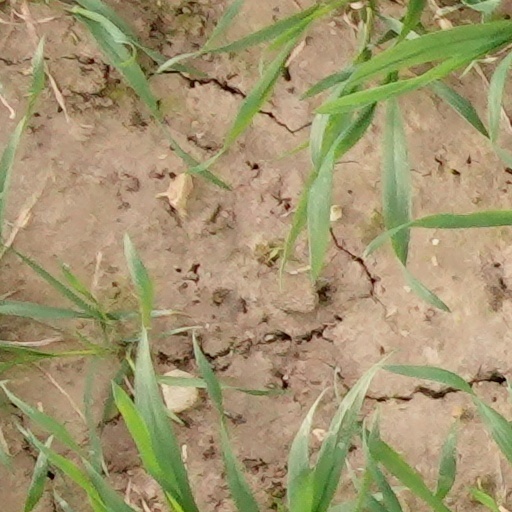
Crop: wheat